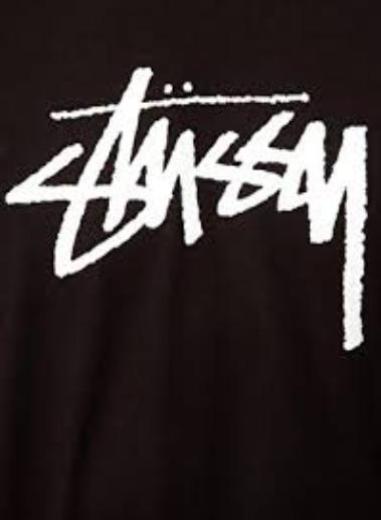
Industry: Clothes